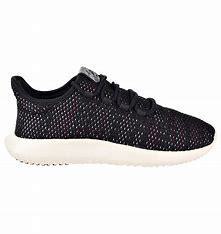
Brand: Adidas
Model: Tubular Shadow